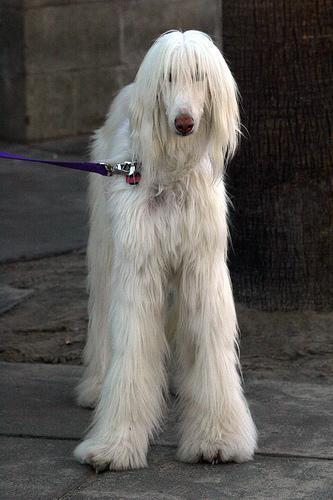
Afghan_hound